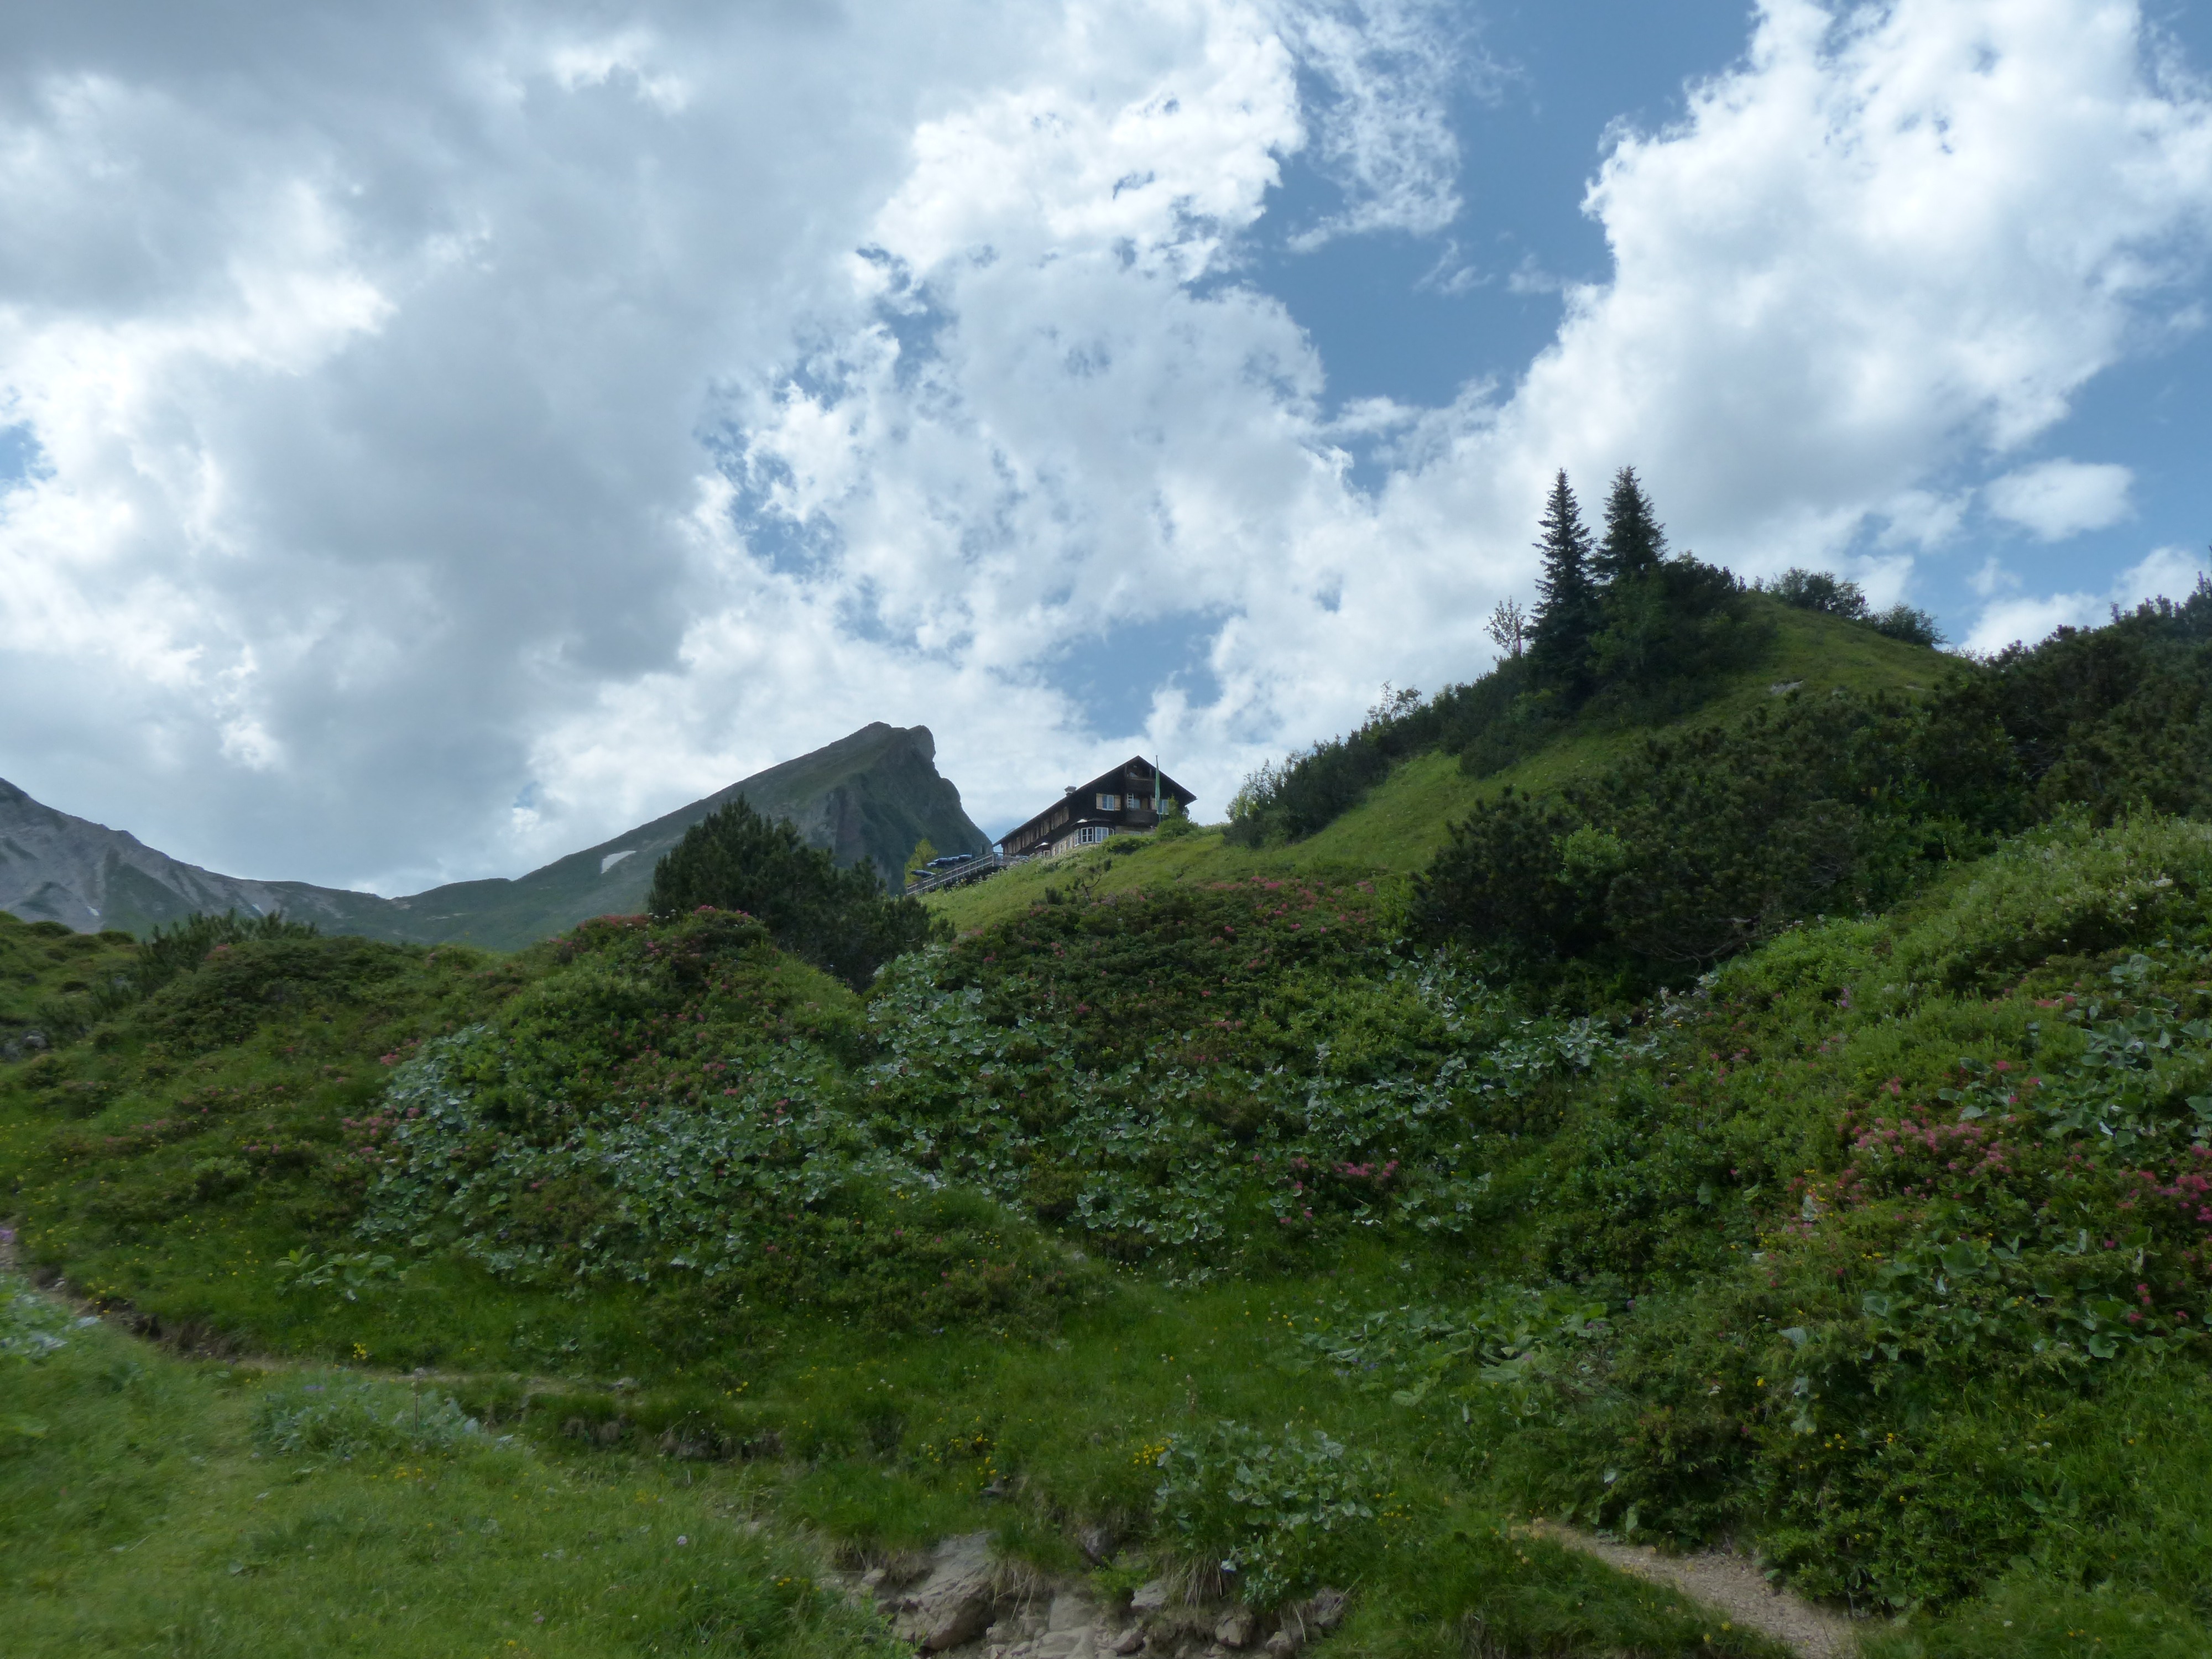
landscape, wilderness, walking, mountain, cloud, meadow, hill, adventure, valley, mountain range, hut, alpine, highland, terrain, ridge, austria, mountains, alps, refreshment, plateau, fell, loch, ecosystem, tyrol, landform, mountain hut, mountain pass, allg u alps, geographical feature, mountainous landforms, vilsalpseeberge, landsberger hut, red lace, box yoke